Jeffrey Byron

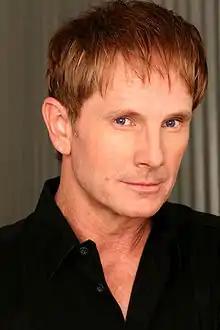
Byron in 2007

Jeffrey Byron (born Timothy Paul Stafford; November 28, 1955) is an American actor and writer. Byron has acted in both film and television, and co-wrote one movie script, "The Dungeonmaster".